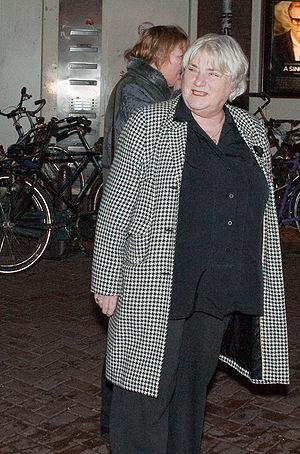
Nelly Frijda-Wiegel, dite Nelly Frijda, née le 4 mai 1936 à Amsterdam, est une actrice et doubleuse néerlandaise.